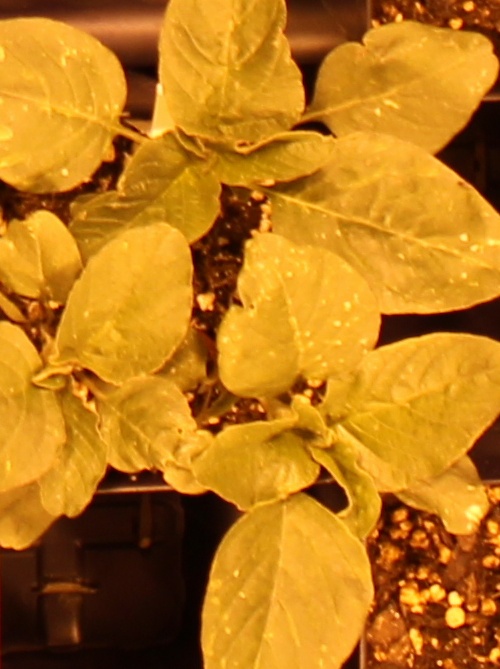
Label: Redroot Pigweed